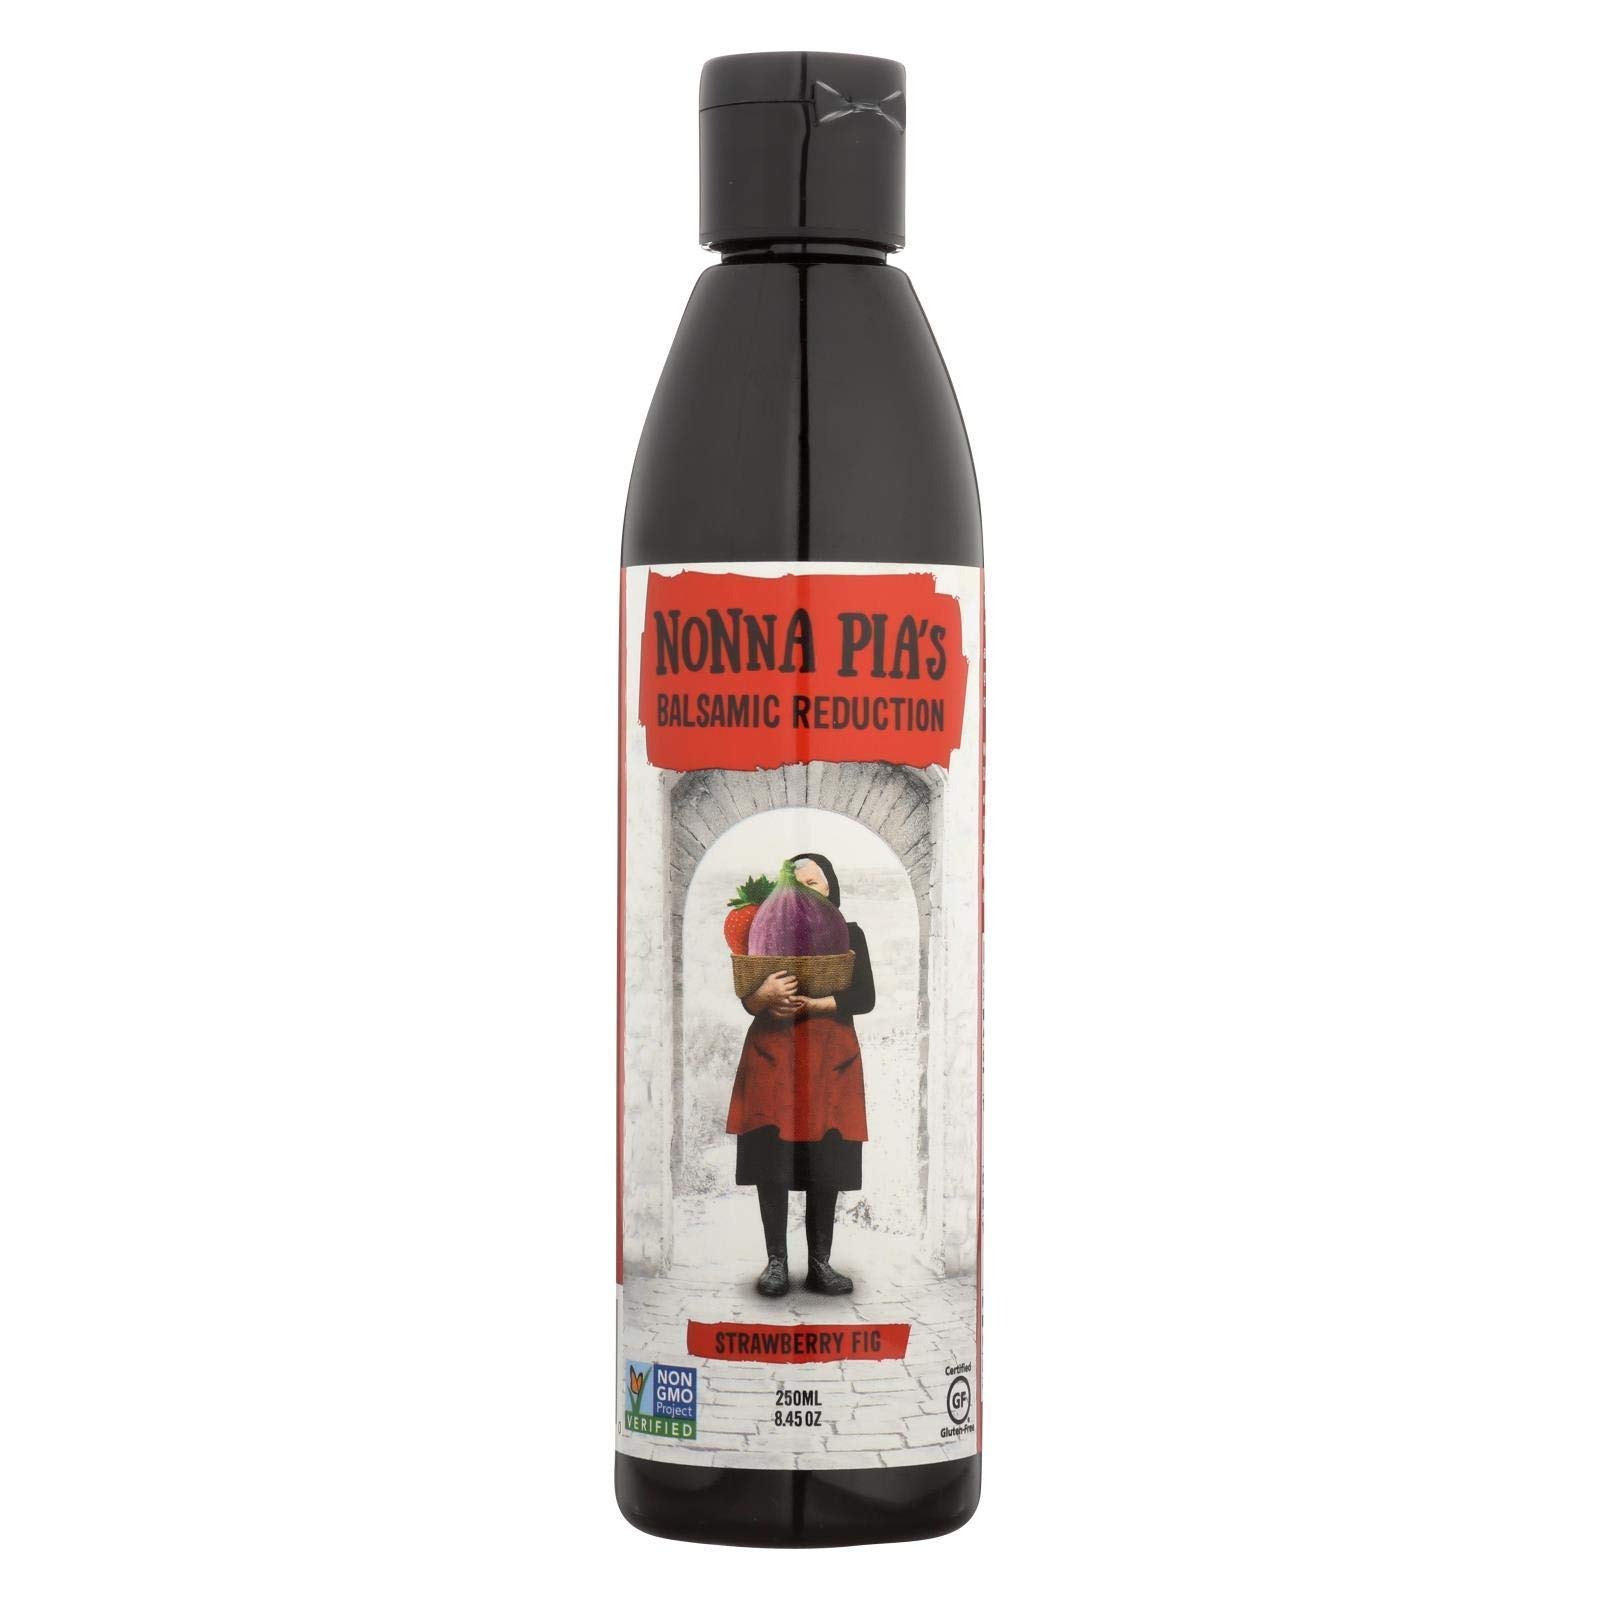
Item Name: Nonna Pias, Balsamic Reduction Strawberry Fig, 8.45 Fl Oz
Bullet Point: Prepared in a dedicated Gluten-free allergy-friendly facility
Value: 8.45
Unit: Fl Oz

Price: 27.9